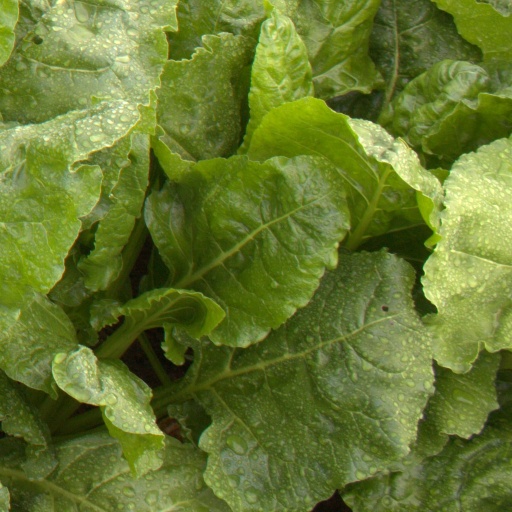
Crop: sugar beet